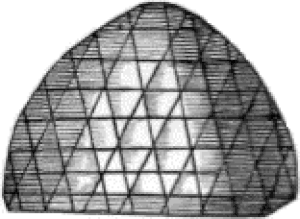
Croquis du Grand Mogol d'après Tavernier